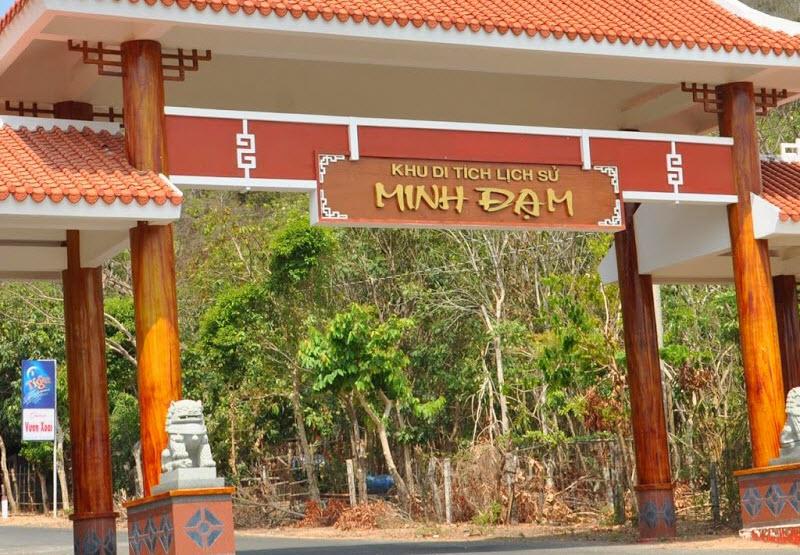
đây là khung cảnh xuất hiện ở cổng vào một khu di tích lịch sử